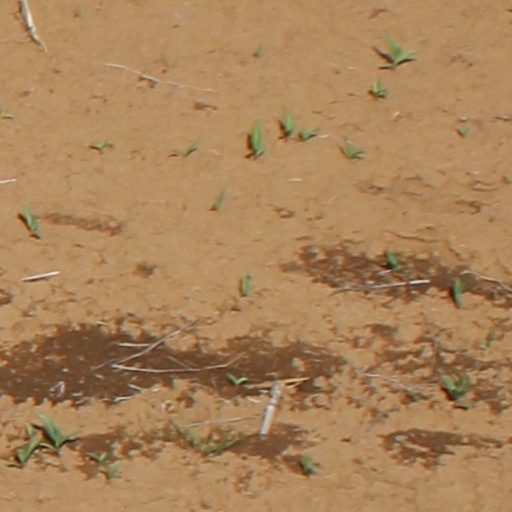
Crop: wheat